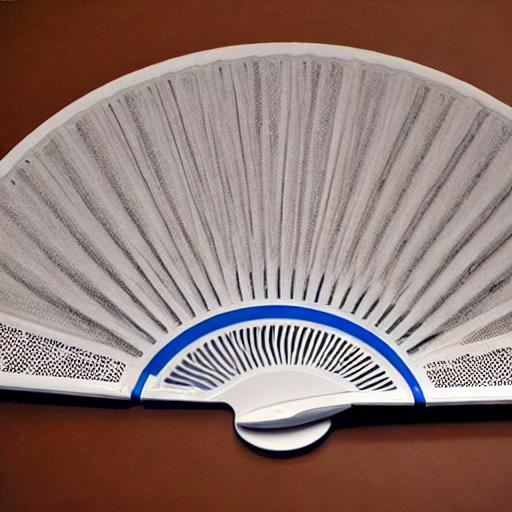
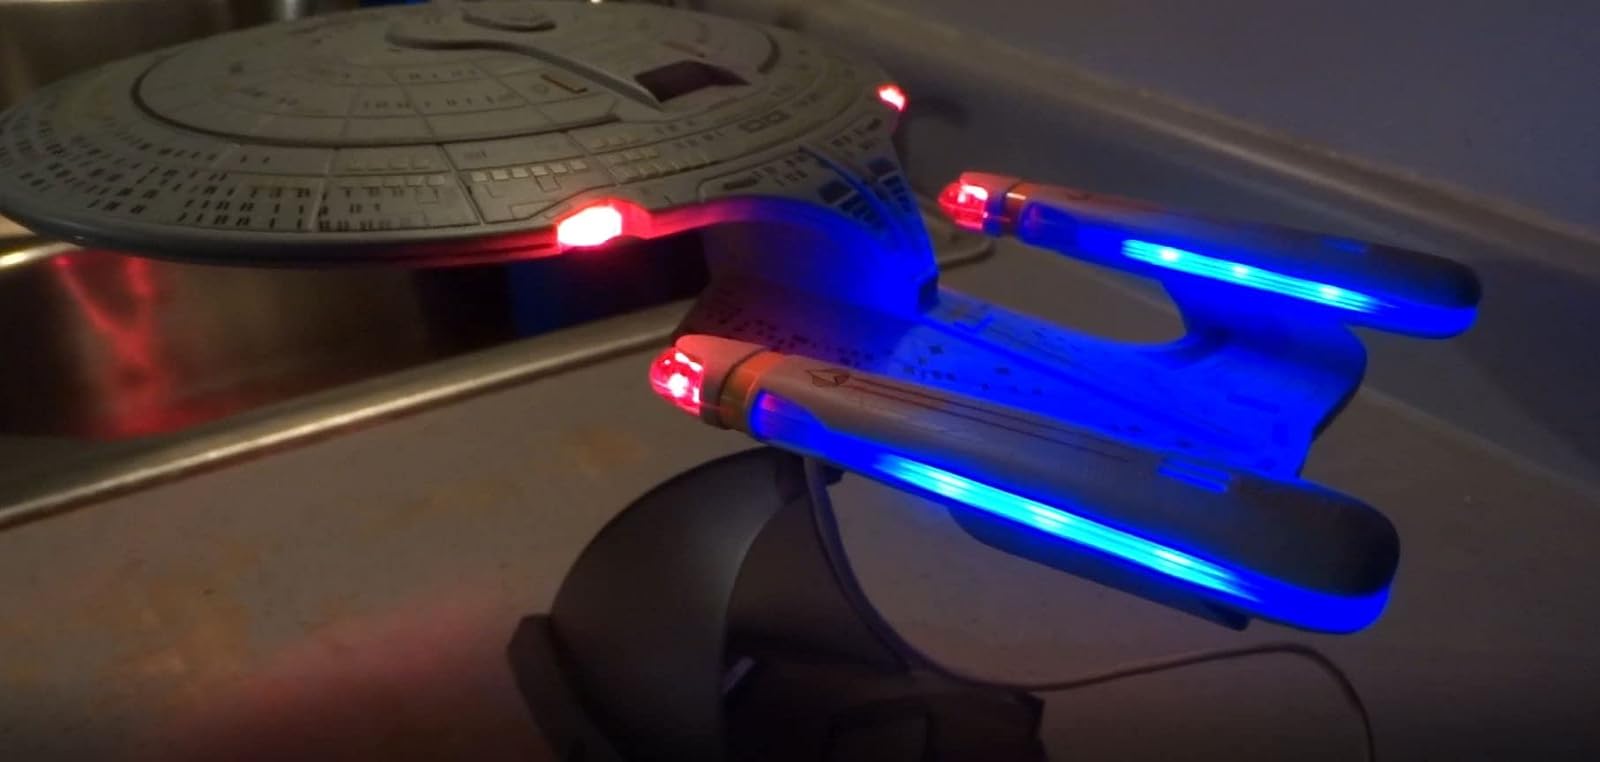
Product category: fan
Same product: no